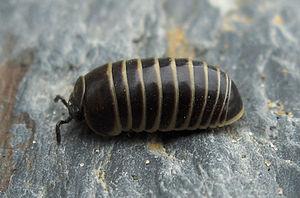
Glomerida est un ordre de myriapodes diplopodes.
Les Glomeridae forment une famille de myriapodes diplopodes. Certaines espèces sont cavernicoles et étudiées en biospéologie.
Les diplopodes sont une classe d'arthropodes myriapodes qui, comme les chilopodes sont plus connus sous le nom de « mille-pattes ». Nocturnes ou lucifuges, les diplopodes vivent sous les pierres, dans le sol, dans le bois mort et en décomposition et dans les endroits humides. Comme les vers de terre, mais moins profondément, les diplopodes contribuent à la formation de l'humus, forestier notamment, ainsi qu'à l'aération du sol et au brassage de ses couches superficielles et de la matière ligneuse en décomposition.